Glöwen station

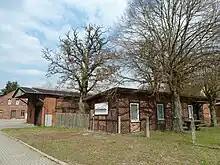
Former station building of the narrow gauge railway

In the following years there were various plans to connect more railway lines in Glöwen. In 1872, the Berlin-Anhalt Railway Company ("Berlin-Anhaltische Eisenbahn-Gesellschaft"), carried out preparatory work for a railway from Glöwen towards Jüterbog or Wittenberg via Brandenburg and extending to Saxony. These plans were abandoned during the Panic of 1873 ("Gründerkrach").